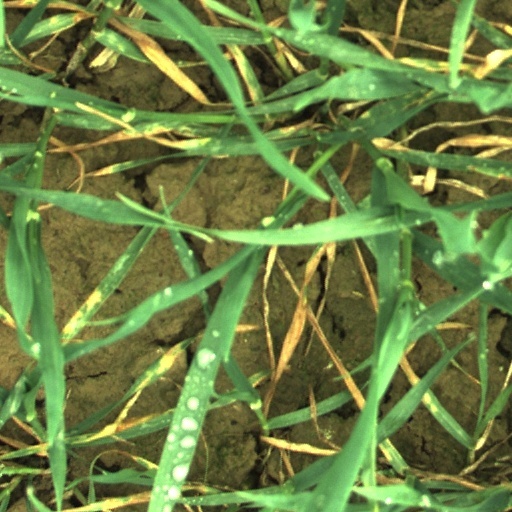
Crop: wheat